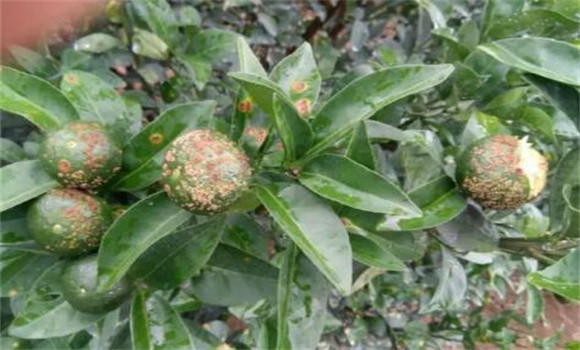
Plant: Citrus
Disease: citrus canker